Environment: real
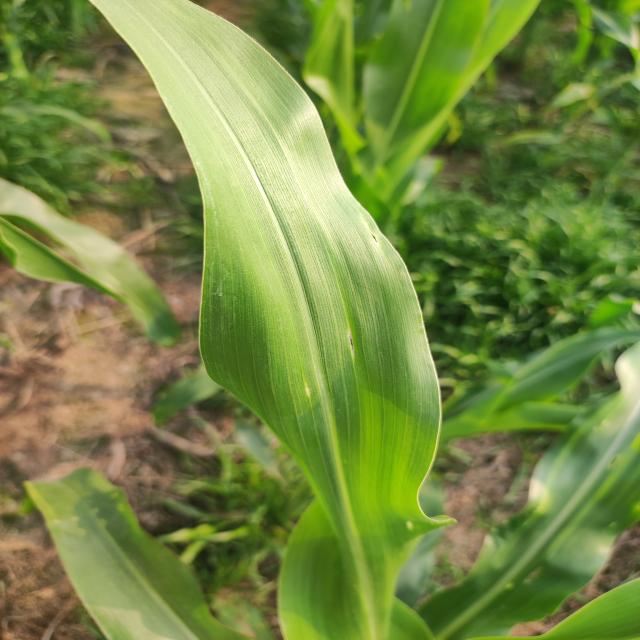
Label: healthy